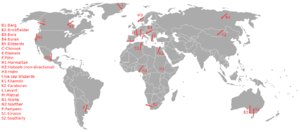
Le vent est le mouvement au sein d’une atmosphère, masse de gaz située à la surface d'une planète, d'une partie de ce gaz. Les vents sont globalement provoqués par un réchauffement inégalement réparti à la surface de la planète provenant du rayonnement stellaire, et par la rotation de la planète. Sur Terre, ce déplacement est essentiel à l'explication de tous les phénomènes météorologiques. Le vent est mécaniquement décrit par les lois de la dynamique des fluides, comme les courants marins. Il existe une interdépendance entre ces deux circulations de fluides.